Ormond R. Simpson

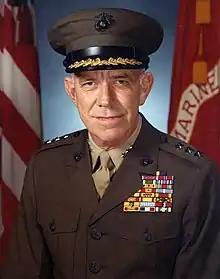
LTG Ormond R. Simpson, USMC

Ormond Ralph Simpson (16 March 191521 November 1998) was a highly decorated officer of the United States Marine Corps with the rank of lieutenant general, who held a number of important assignments throughout his career. He is most noted as commanding general of 1st Marine Division during Vietnam War and later as director of personnel and deputy chief of staff for manpower at Headquarters Marine Corps.